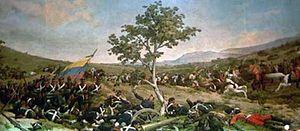
La bataille de Carabobo est une victoire de Simón Bolívar sur les loyalistes le 24 juin 1821, qui consacra l'indépendance du Venezuela.
La guerre d'indépendance du Venezuela fut livrée de 1810 à 1823 par les forces indépendantistes vénézuéliennes contre la Couronne d'Espagne afin d'obtenir l'indépendance du pays. La guerre d'indépendance scella définitivement l'indépendance du Venezuela vis-à-vis du Royaume d'Espagne et eut de grandes répercussions sur les autres mouvements indépendantistes d'Amérique du Sud.
15 janvier : l’imam du Yémen s’engage à respecter les intérêts de la Compagnie anglaise des Indes orientales. La Grande-Bretagne installe un représentant de la Compagnie à Mokha et s’assure une présence dans la péninsule Arabique et une escale sur la route des Indes.